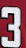
Number: 3